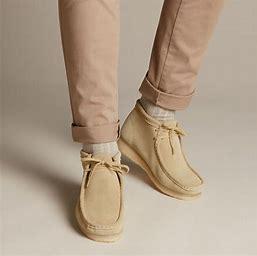
Brand: Clarks
Model: Wallabee